Bertha Frensel Wegener

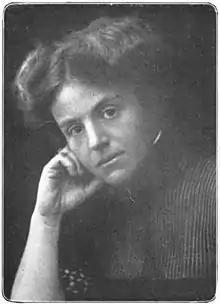
Bertha Frensel Wegener

Bertha Frensel Wegener-Koopman (27 September 1874, in Bloemendaal – 17 July 1953, in Amsterdam) was a Dutch composer and music educator.